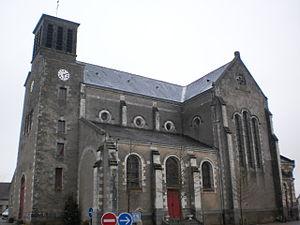
La Chapelle-Saint-Sauveur (Loire-Atlantique, France) - église
La Chapelle-Saint-Sauveur est une ancienne commune de l'Ouest de la France, située dans le département de la Loire-Atlantique, en région Pays de la Loire, devenue le 1ᵉʳ janvier 2016, une commune déléguée de la commune nouvelle de Loireauxence.